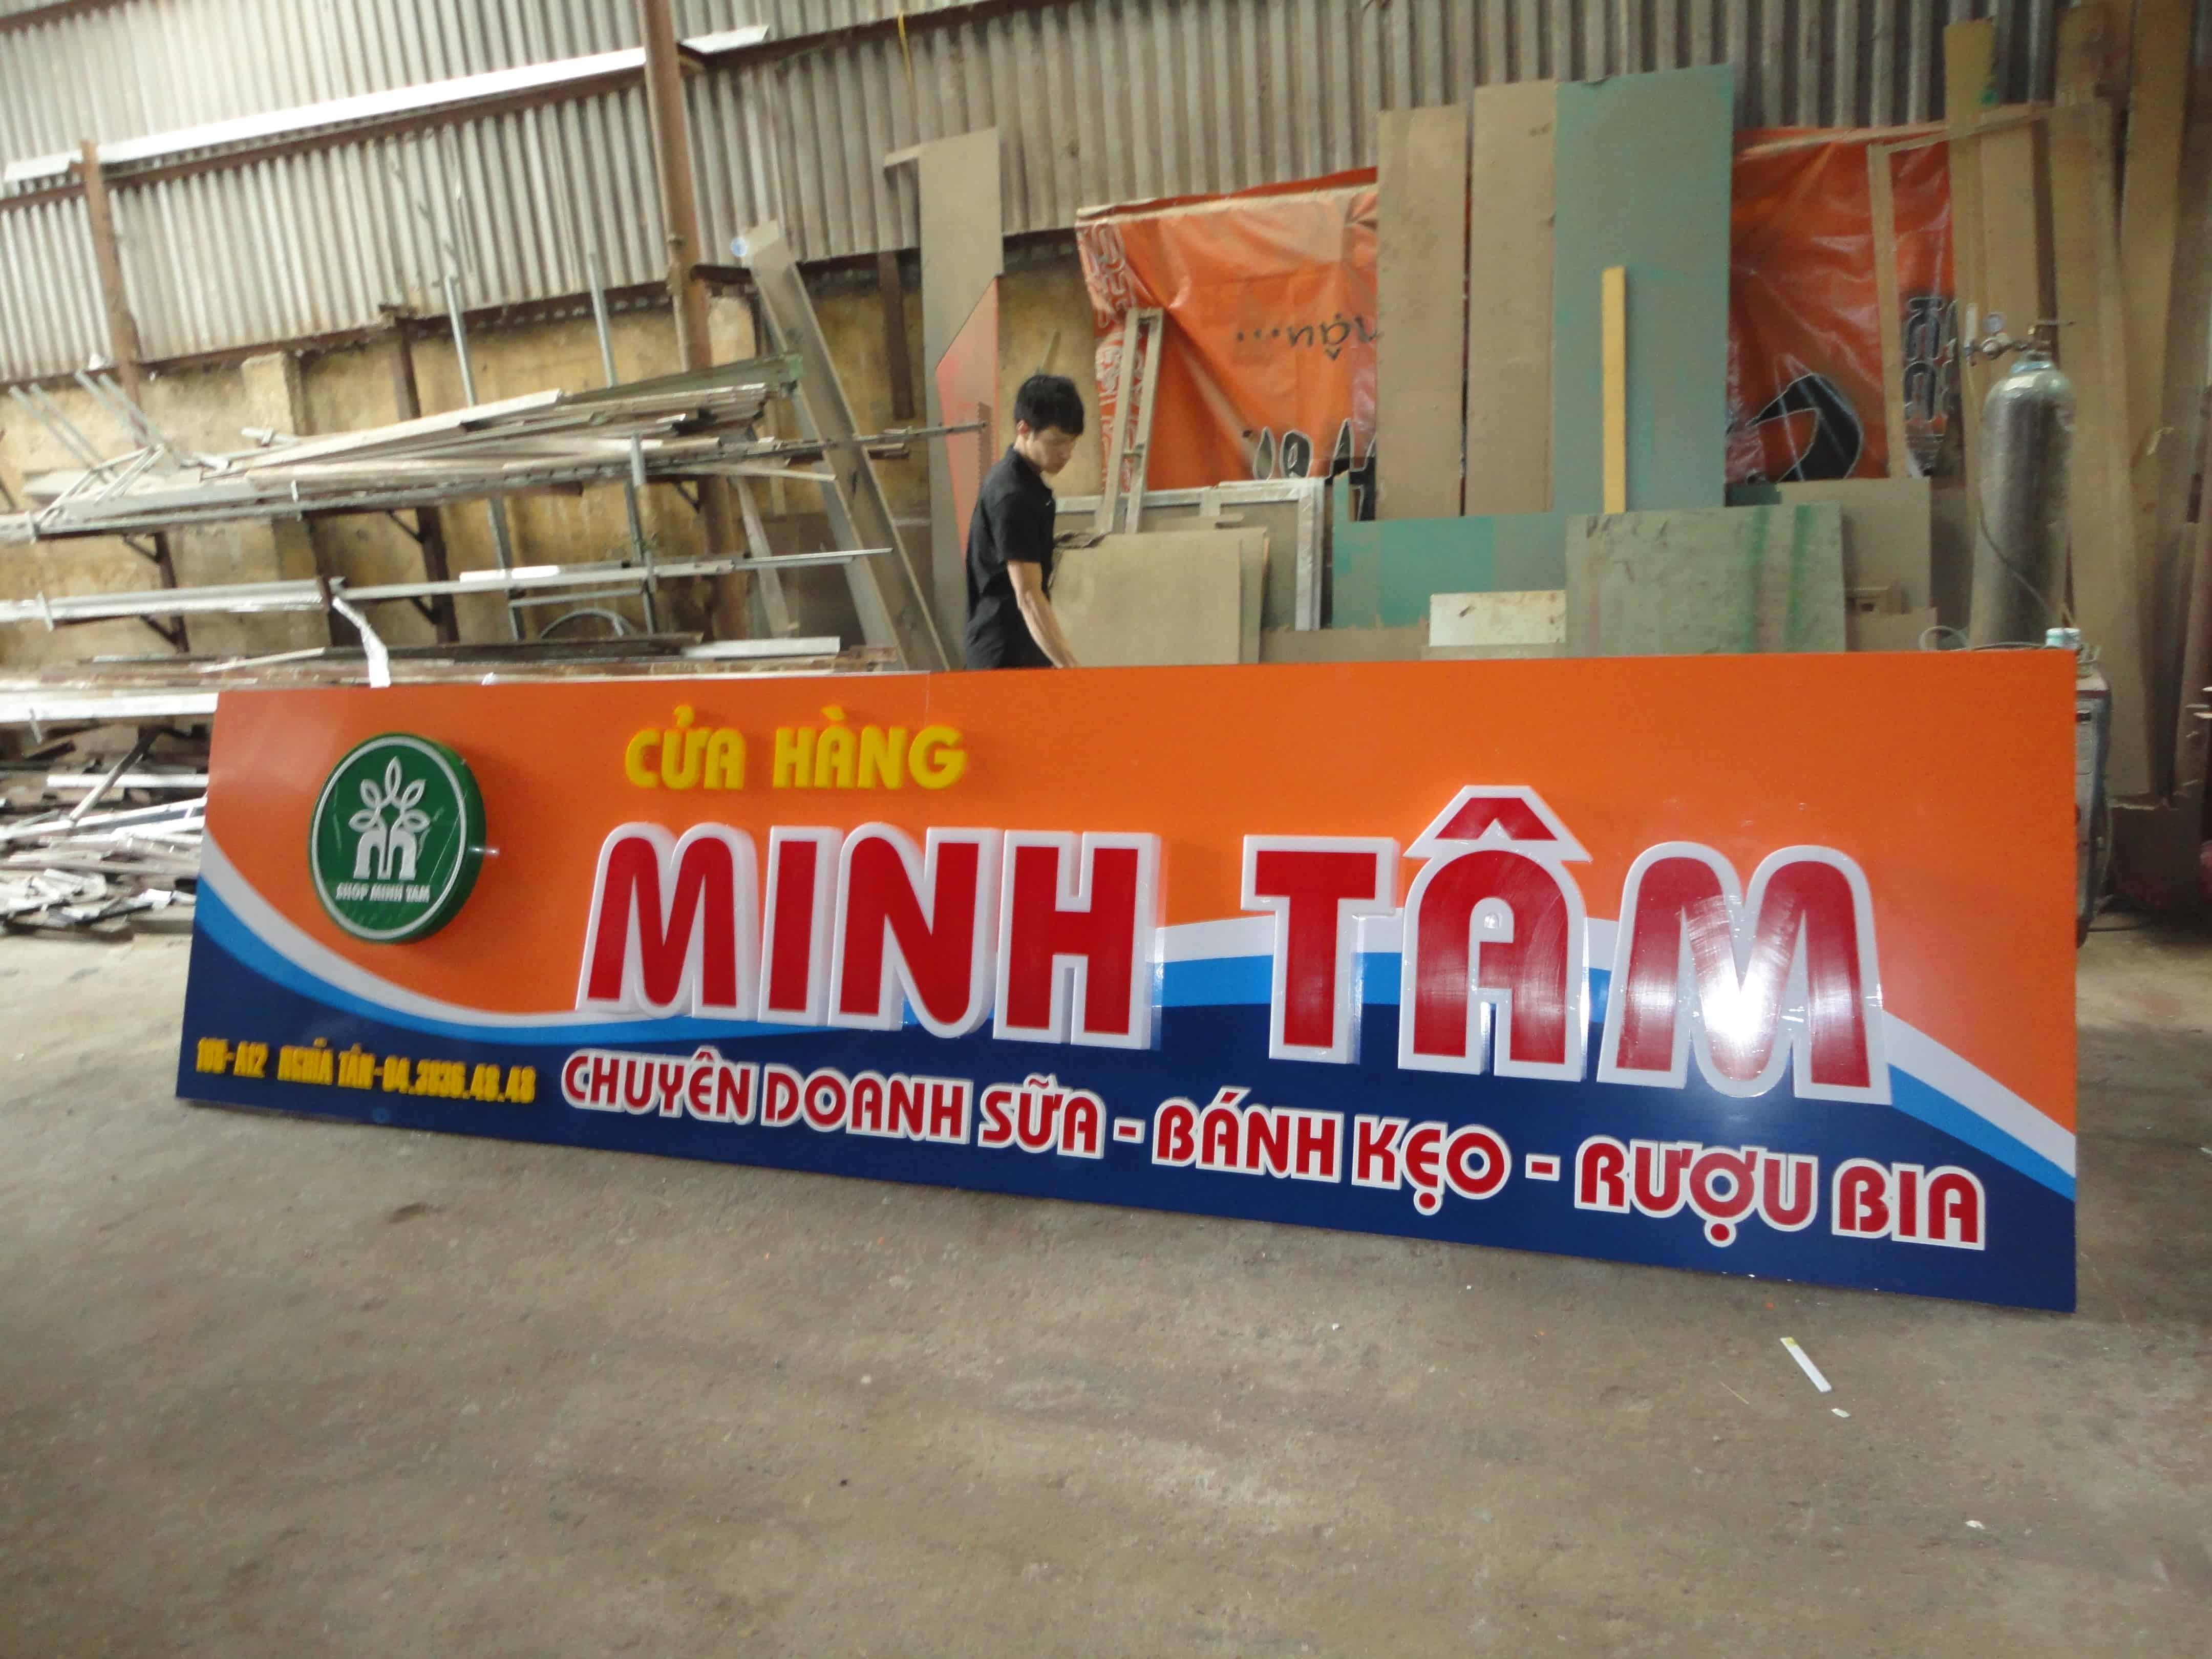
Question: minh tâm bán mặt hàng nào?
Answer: minh tâm bán sữa - bánh kẹo - rượu bia